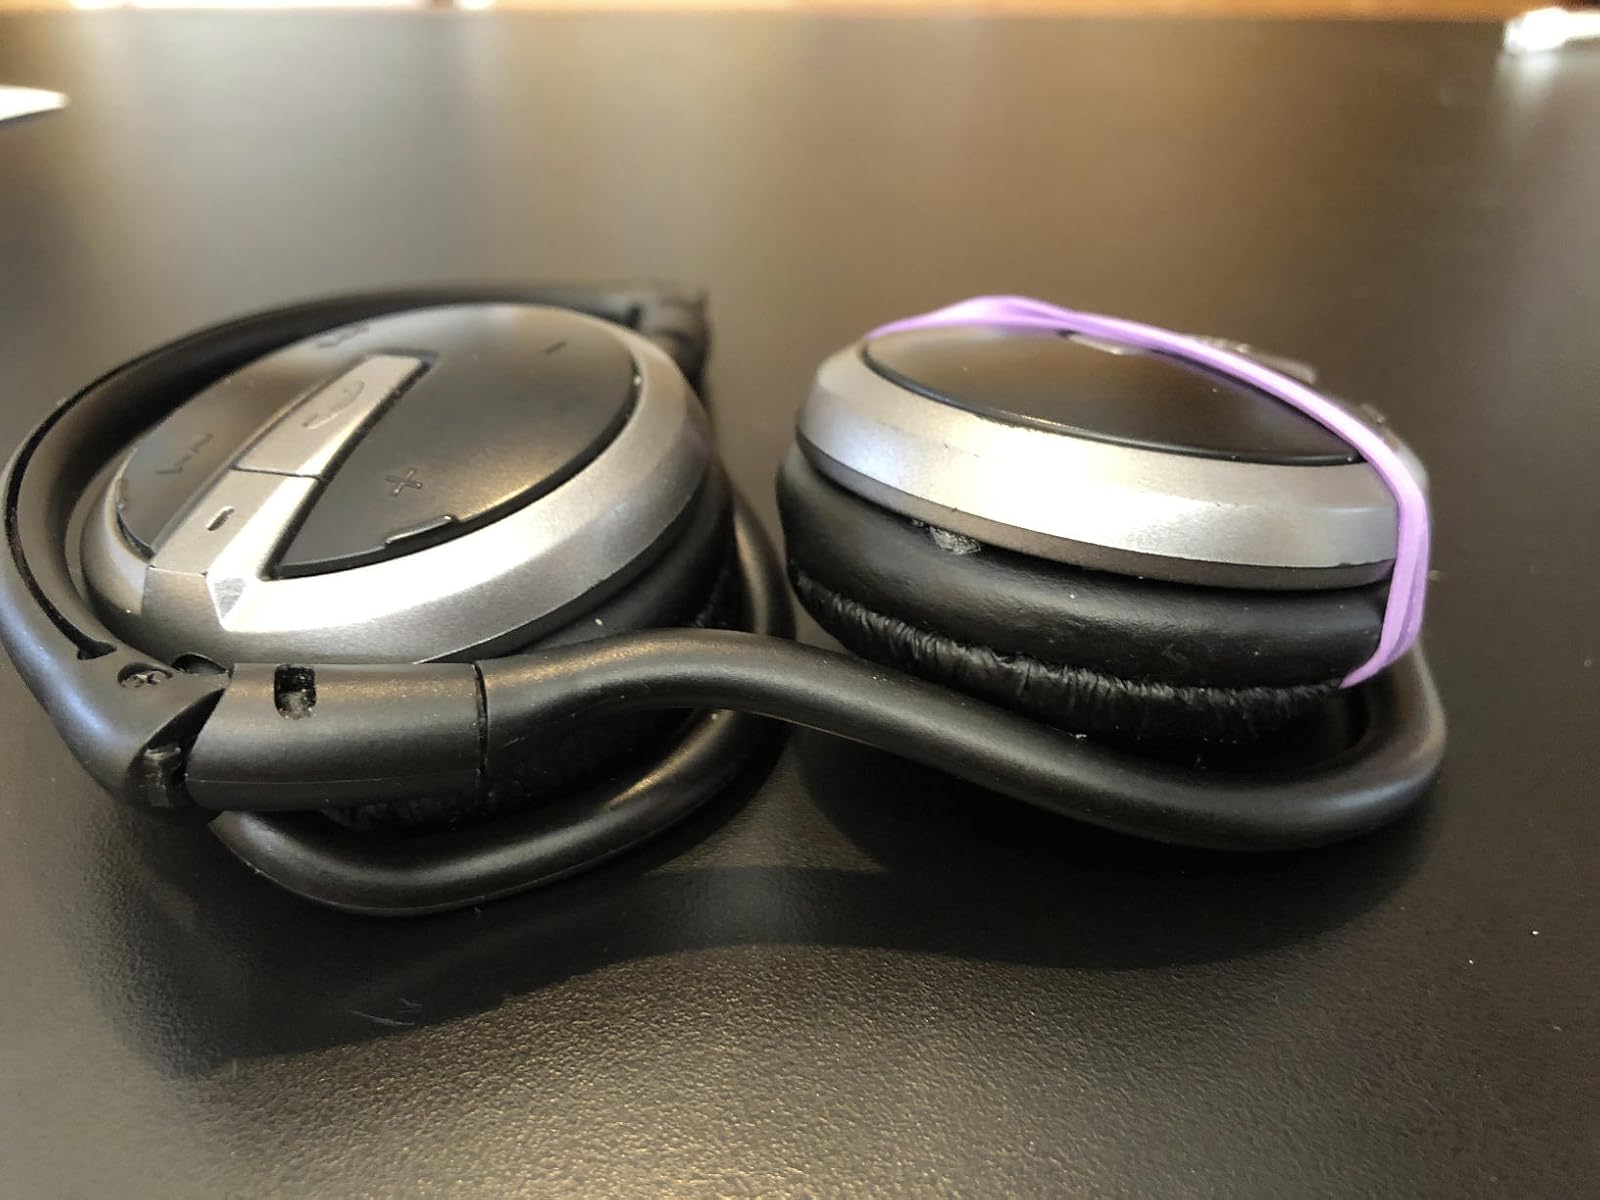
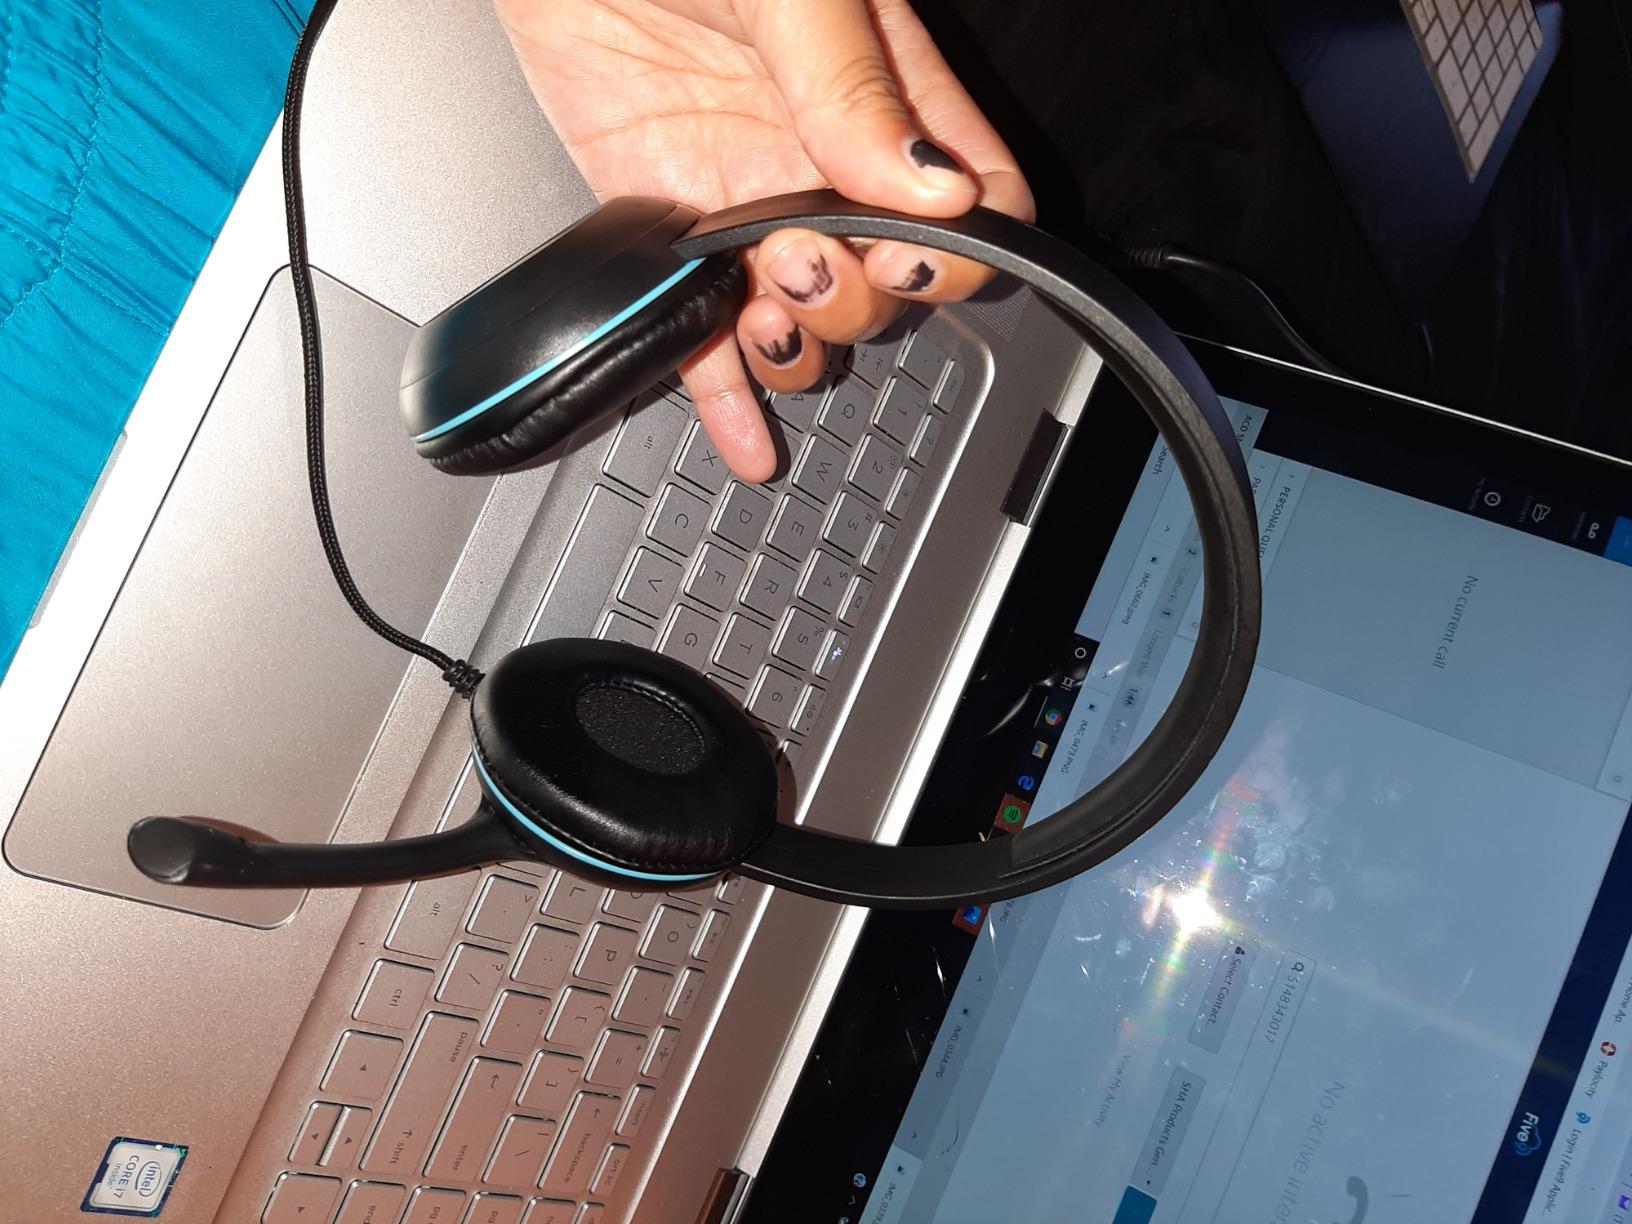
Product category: headphones
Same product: no